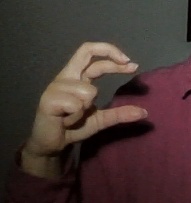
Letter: thal